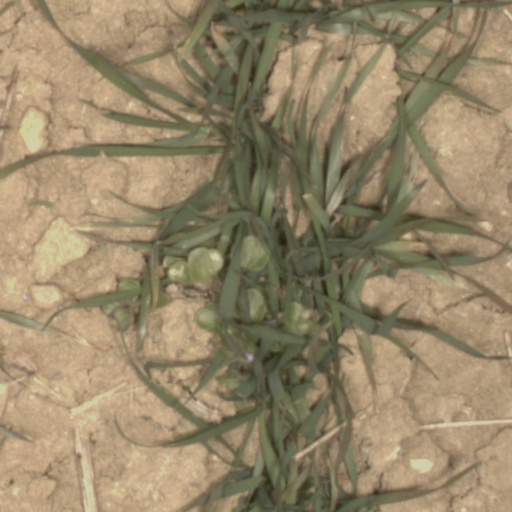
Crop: wheat